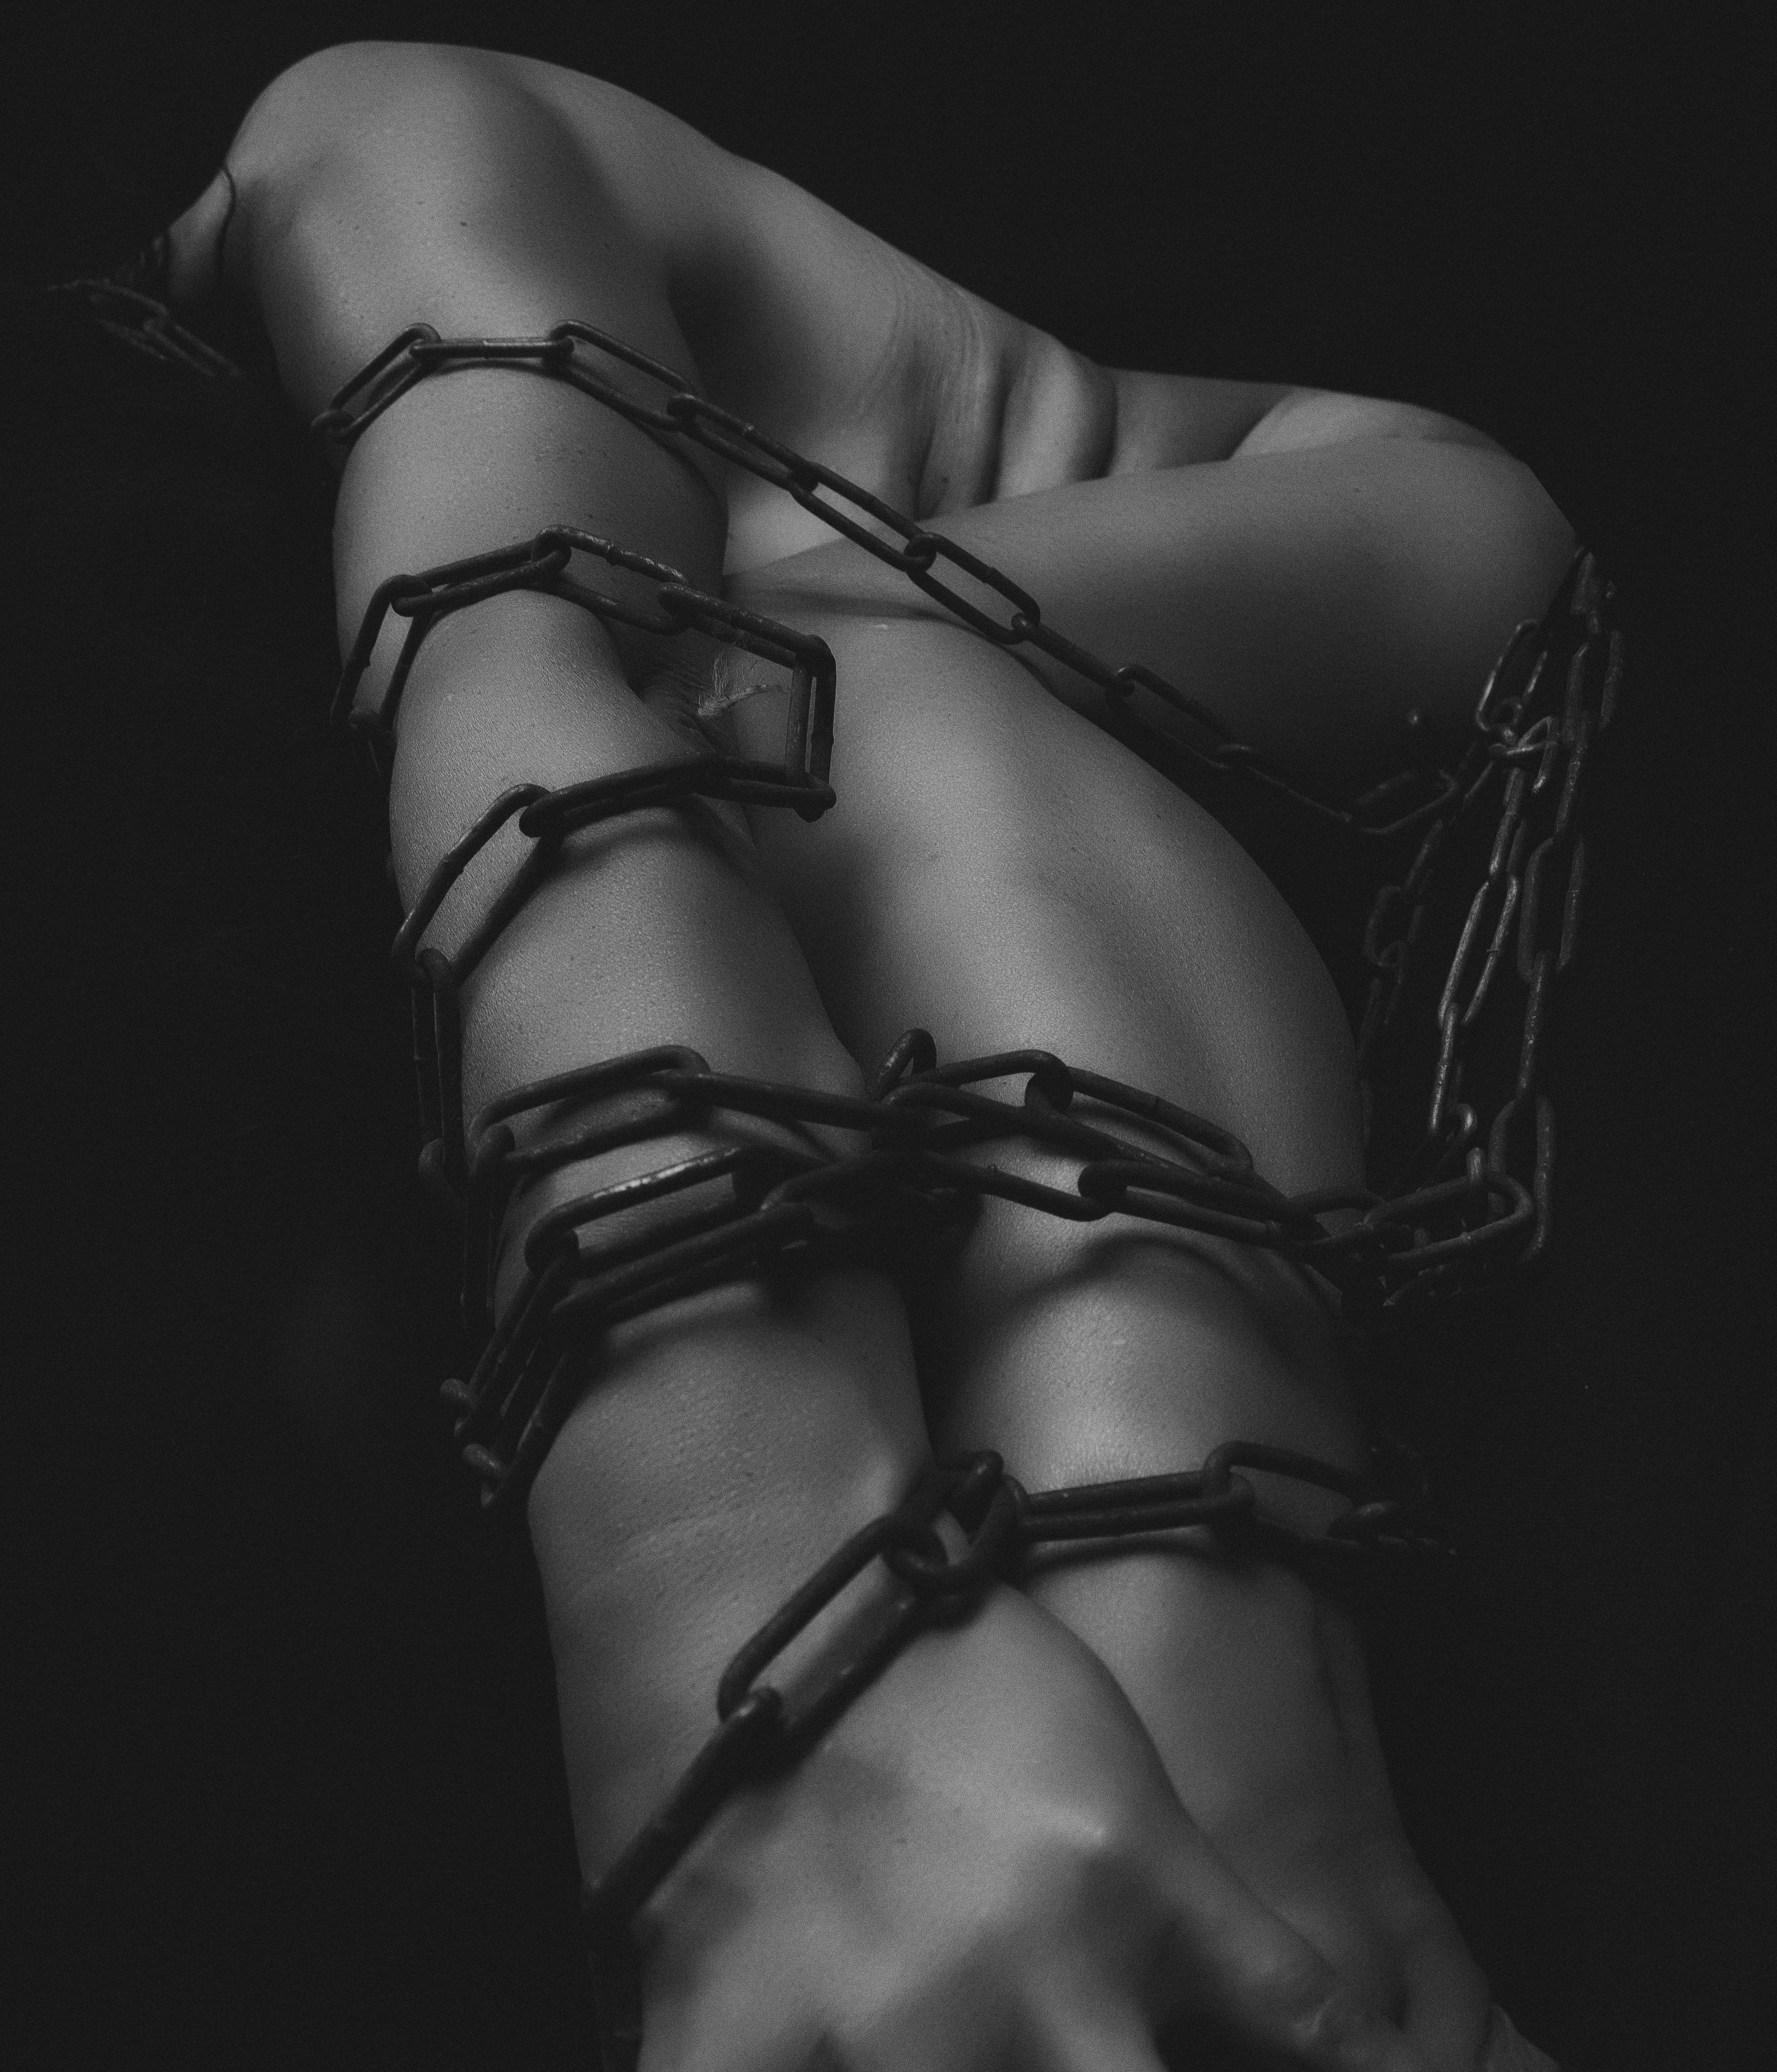
black, photography, monochrome, hand, leg, black and white, darkness, neck, flesh, still life photography